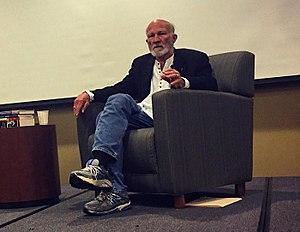
Stanley Hauerwas, né le 24 juillet 1940 à Dallas, est un théologien méthodiste et professeur de droit américain, spécialiste des questions d'éthique.